The Most Famous Man in America

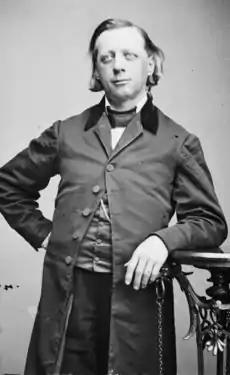
Henry Ward Beecher, the book's subject

"The Most Famous Man in America" follows the life of 19th-century American minister Henry Ward Beecher. Its introduction describes Beecher's speech at Fort Sumter, South Carolina, at the close of the American Civil War; Beecher was personally invited to speak by President Abraham Lincoln, who commented, "We had better send Beecher down to deliver the address on the occasion of the raising of the flag because if it had not been for Beecher there would have been no flag to raise". Applegate then retells Beecher's sometimes difficult childhood as the son of Lyman Beecher, himself a famous evangelist. Henry was initially overshadowed by his accomplished siblings, who included Harriet Beecher Stowe, later the author of the antislavery novel "Uncle Tom's Cabin". Henry discovered a gift for public speaking and went into the ministry, attending Amherst College and Lane Theological Seminary. He then served as a minister in Lawrenceburg, Indiana and Indianapolis before moving on to the richer post of the Plymouth Church in Brooklyn, New York.